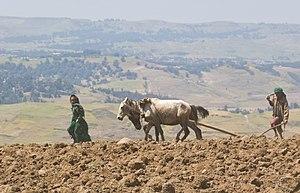
Le cheval est, en Éthiopie, toujours très présent dans la vie quotidienne. Avec plus de deux millions de chevaux recensés en 2013, l'Éthiopie reste le pays d'Afrique comptant le plus grand nombre de ces animaux. Le cheval y est très généralement attelé pour les tâches de transport, mais aussi monté par des peuples cavaliers, tels que les Oromos. Le Selale forme la race équine la plus répandue. Le cheval sauvage Kundudo, seul cheval réensauvagé d'Afrique avec celui du Namib, est en cours d'extinction.